Jules Guérin (artist)

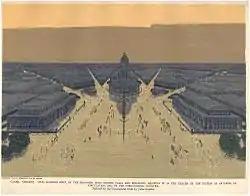
Painting by Guerin for Daniel Burnham's "Plan of Chicago", 1909

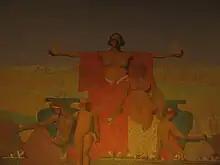
Jules Guerin mural in Louisiana State Capitol, 1932

In 1912, when the architect Henry Bacon was competing with John Russell Pope to win the commission for the Lincoln Memorial in Washington D.C., he hired Guérin to create renderings of alternative designs. The paintings, still in the National Archives, were likely influential in Bacon's triumph. After he received the commission, Bacon retained Guerin to paint two large murals, "Reunion" and "Emancipation", that decorate the cella of the memorial above the Gettysburg and Second Inaugural Addresses. They were recently cleaned, revealing a subtle color palette that complements Daniel Chester French’s Seated Lincoln statue. In 1916 he was elected into the National Academy of Design as an Associate member and became a full Academician in 1931.